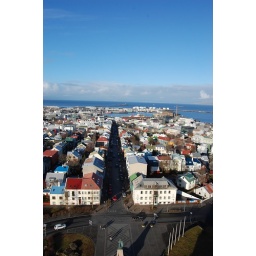
taken from the top of the church tower in a different direction.